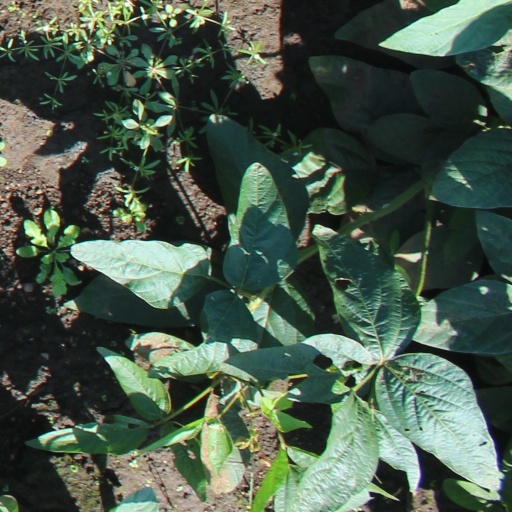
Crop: soybean